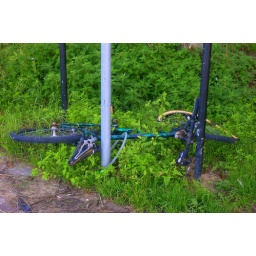
this mountain bike is laying in a field close to the seashore since 2009,the owner seems forget it there....